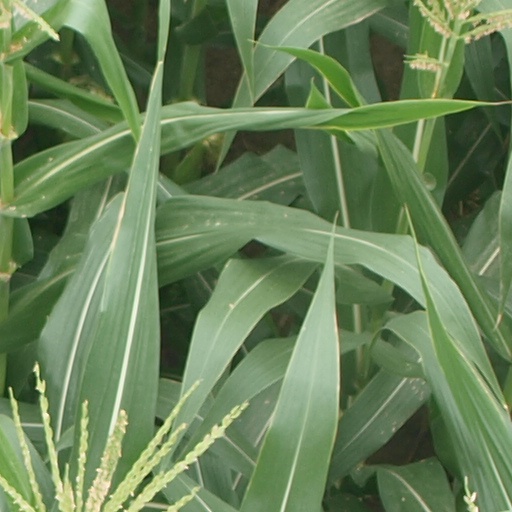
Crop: maize; corn